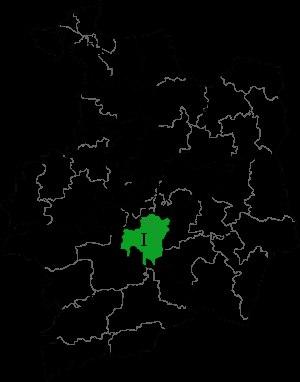
La première circonscription d'Ille-et-Vilaine est l'une des huit circonscriptions législatives françaises que compte le département d'Ille-et-Vilaine situé en région Bretagne.